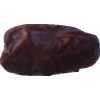
Label: dates